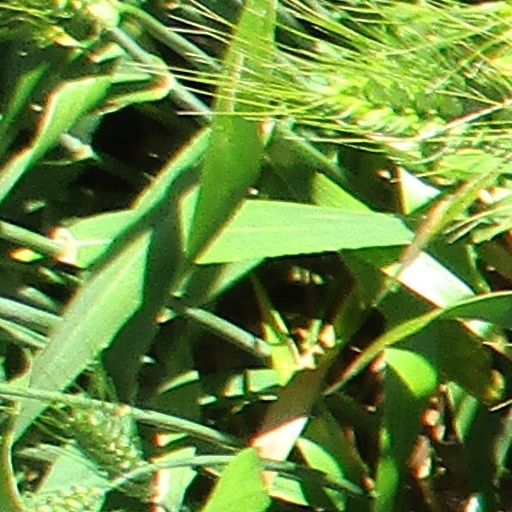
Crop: wheat